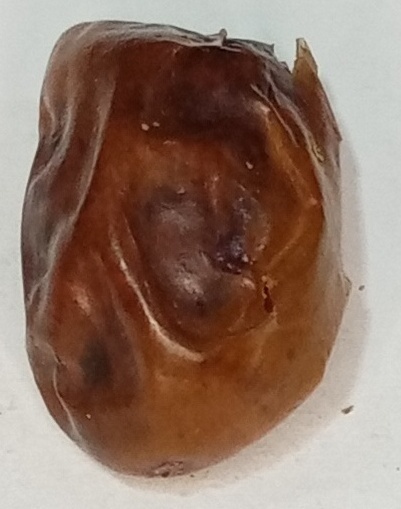
Variety: fasli-toto
Size: large
Grade: grade-1